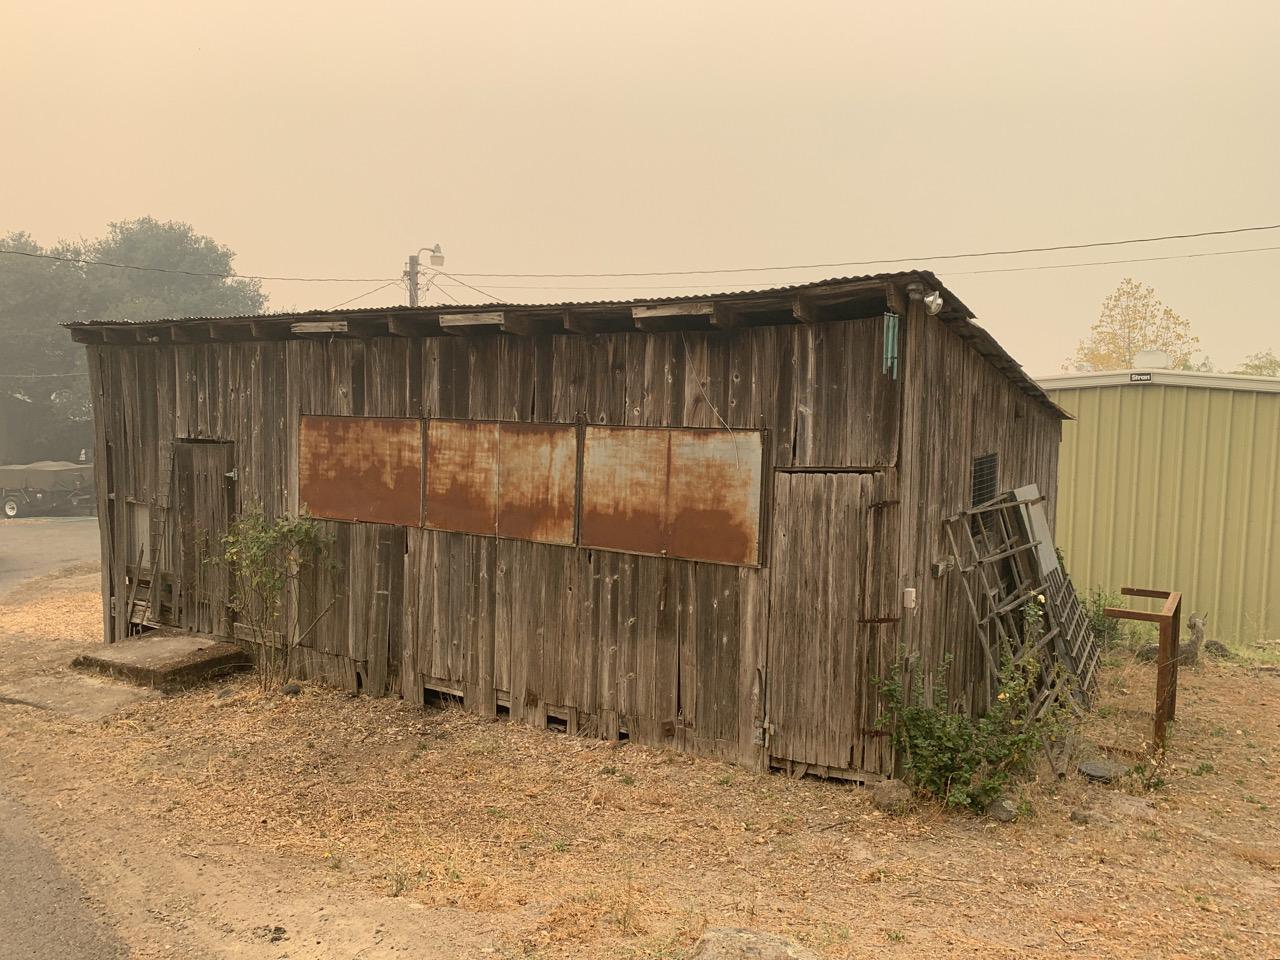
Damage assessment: no_damage